Tulipa eichleri

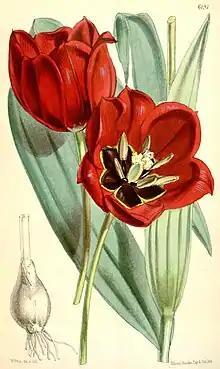
"T. eichleri" labelled as "Tulipa undulatifolia" var "undulatifolia" in Curtis's Botanical Magazine in 1875

The Latin specific epithet "eichleri" refers to German botanist August W. Eichler who found the tulip in the Caucasus.